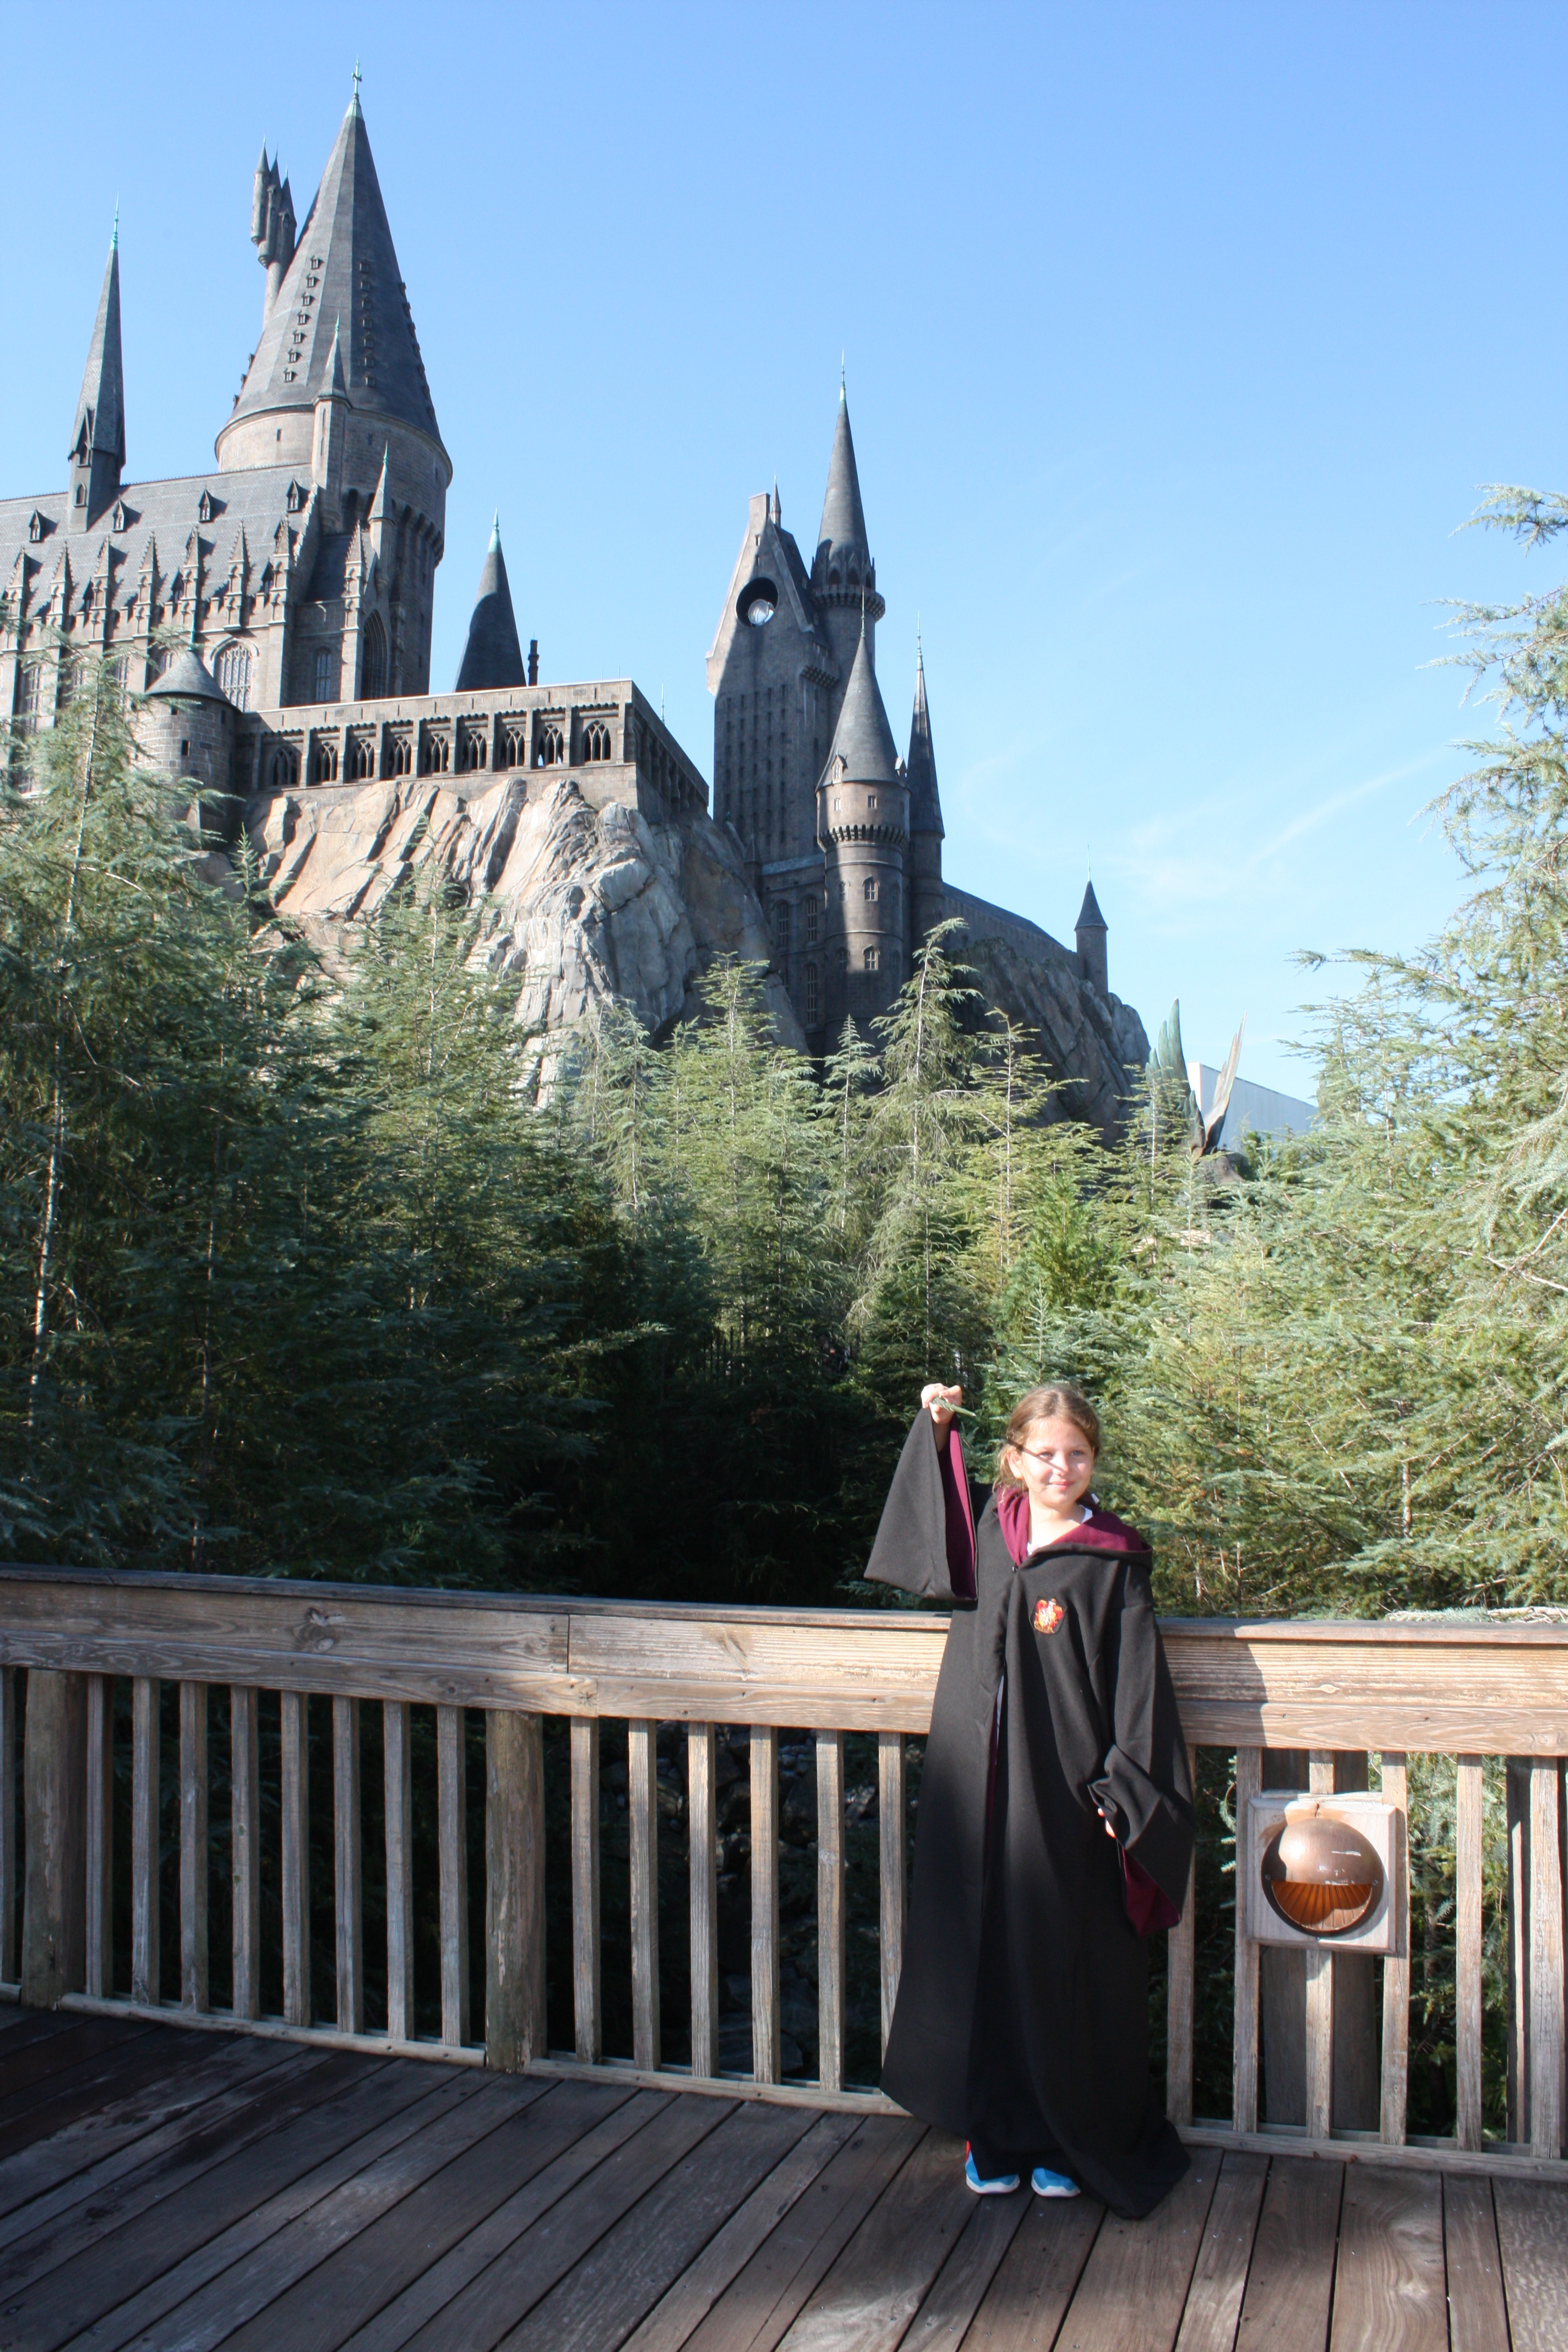
girl, building, chateau, vacation, travel, park, castle, landmark, cathedral, chapel, tourism, baby, place of worship, harry potter, monastery, universal, hogwarts, costume, tours